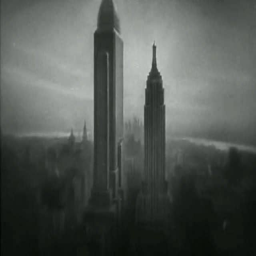
based upon the novel skyscraper by novelist , this movie follows the stories of several people working illustrating how life in the office can indeed become one 's entire life .